Controversies regarding COVID-19 contracts in the United Kingdom

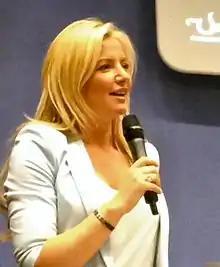
It was reported that Michelle Mone, Baroness Mone (pictured in 2013) and her children had secretly received £29 million of profits to an offshore trust from government PPE contracts, which she had lobbied for during the COVID-19 pandemic. The House of Lords Commissioner for Standards and National Crime Agency launched investigations into Mone's links to these contracts in January 2022.

In October 2020 it was revealed that PPE Medpro, a company led by Anthony Page, a business associate of Michelle Mone, Baroness Mone and her husband Doug Barrowman, had been awarded a contract for £122 million to supply personal protective equipment (PPE) to the NHS during the COVID-19 pandemic. Page resigned as secretary for MGM Media, the company that manages and receives payment for Mone's branding and media engagements and on the same day he formed Medpro. In October 2020, a spokeswoman for Mone stated she "has no role or involvement in PPE Medpro", adding: "Mr Barrowman is also not involved in the company PPE Medpro and is not a Director or Shareholder." It later emerged that a second contract for £80 million was awarded to Medpro even earlier when the company was just 4 weeks old.